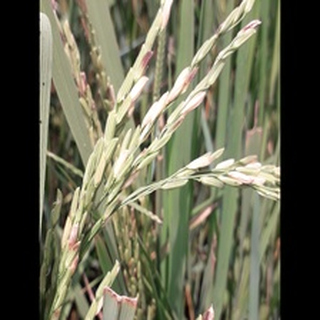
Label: diseased_rice